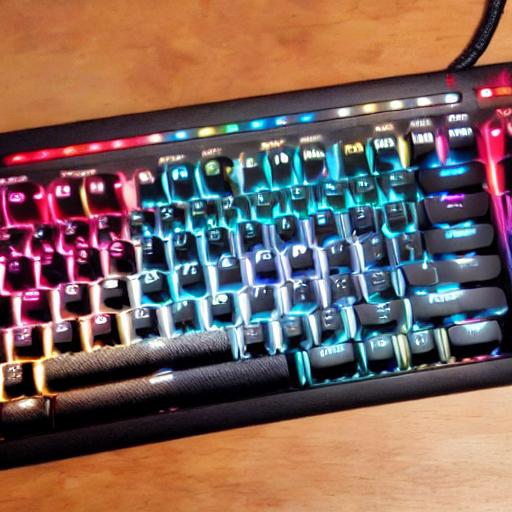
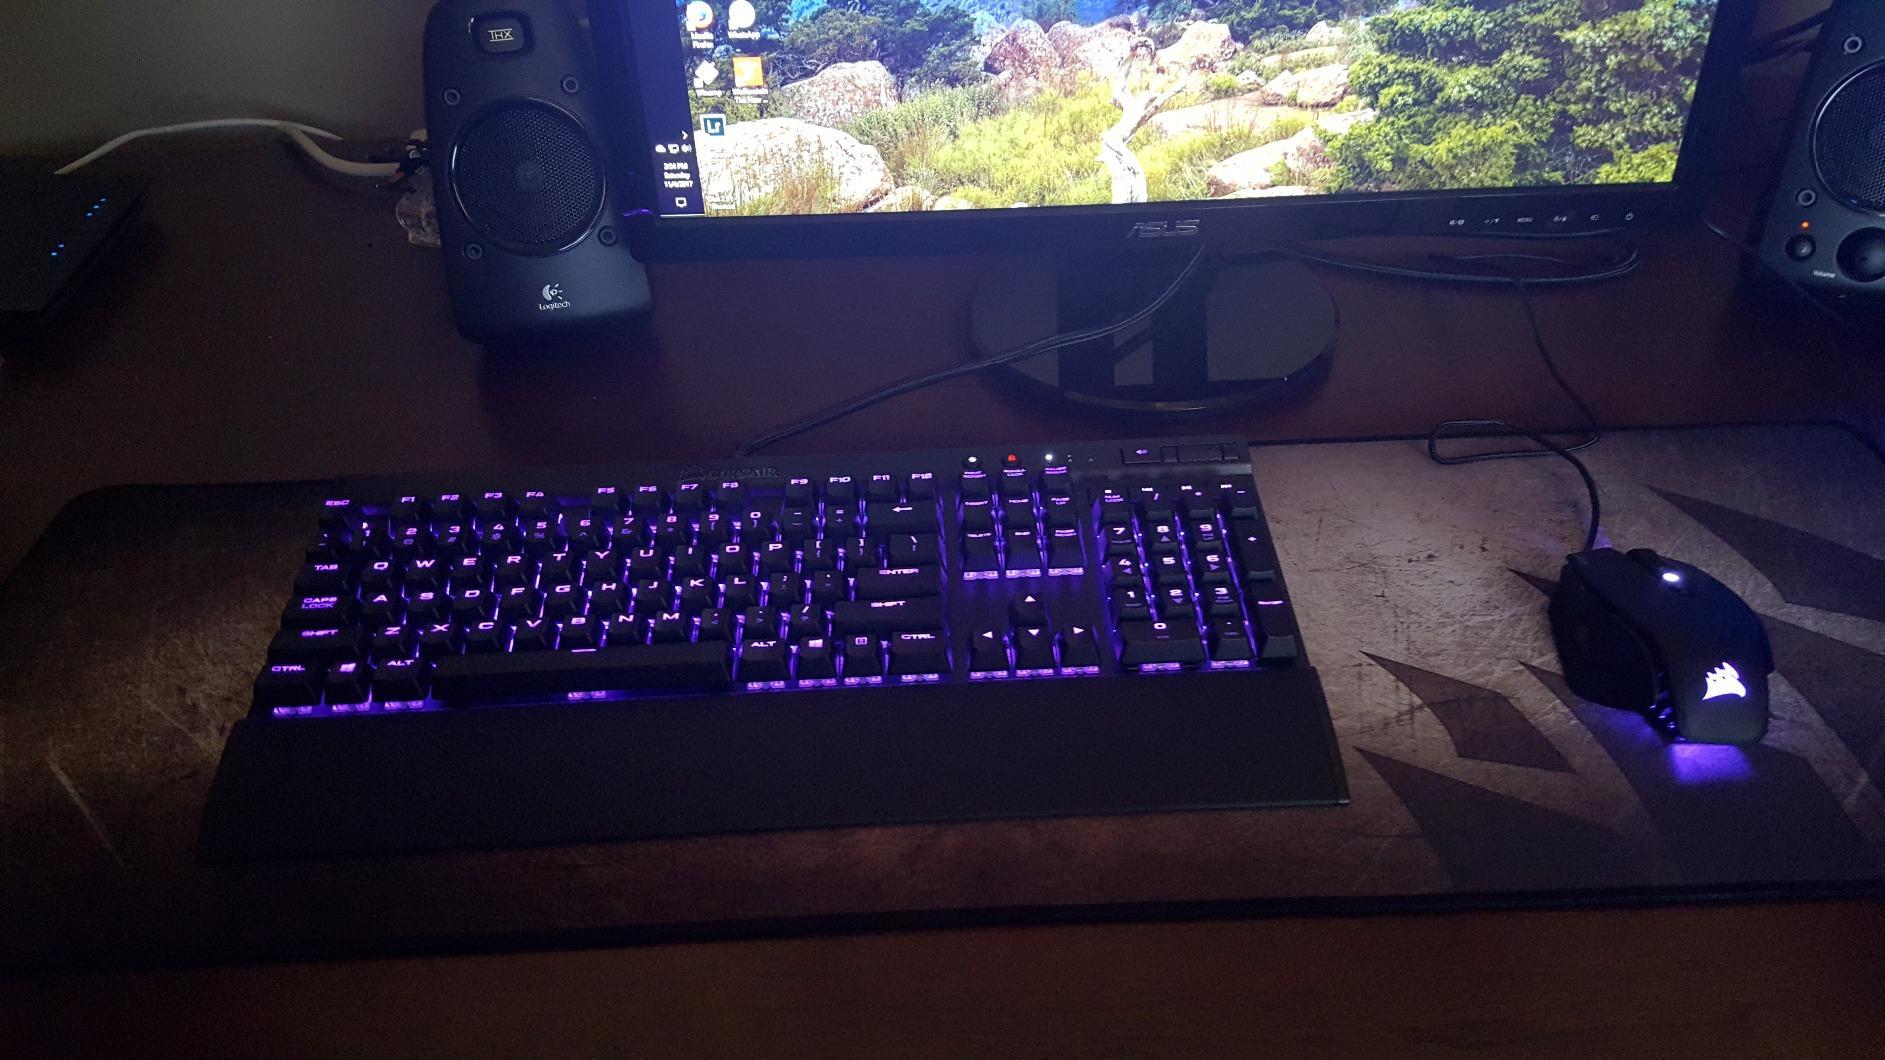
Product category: keyboard
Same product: no